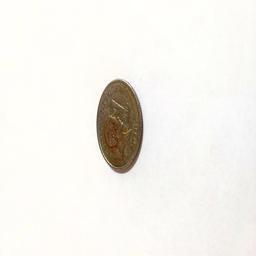
Label: 1_Old_Front